Ernestina Ascencio Rosario

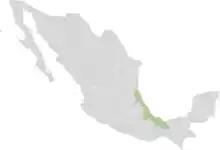
The State of Veracruz.

Ernestina Ascencio Rosario died while herding sheep in Tetlatzinga community. She was found lying on the grass, still alive, and allegedly managed to say that she had been assaulted by soldiers. The first autopsy confirmed that she had been the victim of rape.